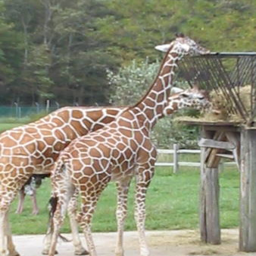
Two giraffes eating from a feeding cage.
A couple of giraffes eating from their food bins in a fenced-in area.
Two giraffes eating together from a feeding station.
Two giraffes eating hey that is inside a cage.
Two giraffe standing next to each other eating hay.